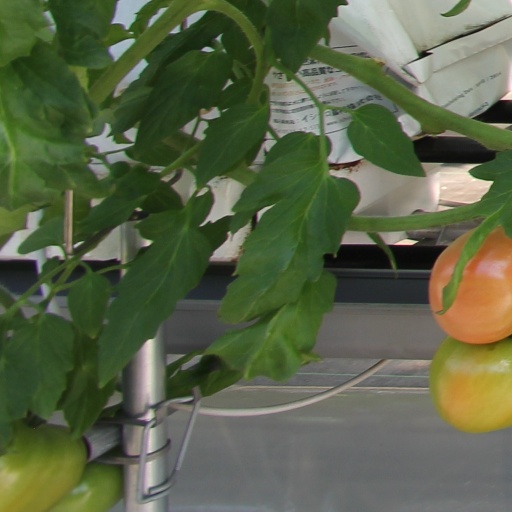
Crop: tomato